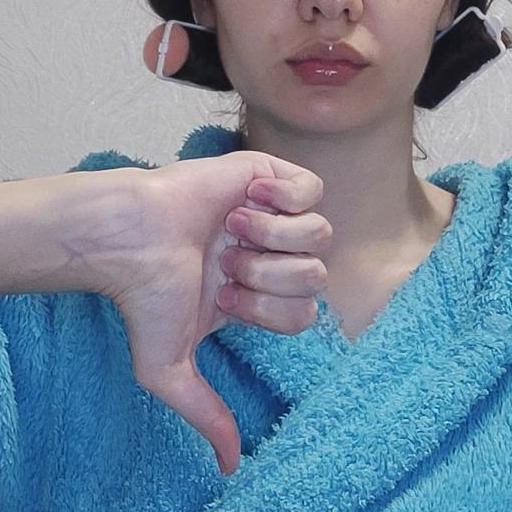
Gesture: dislike